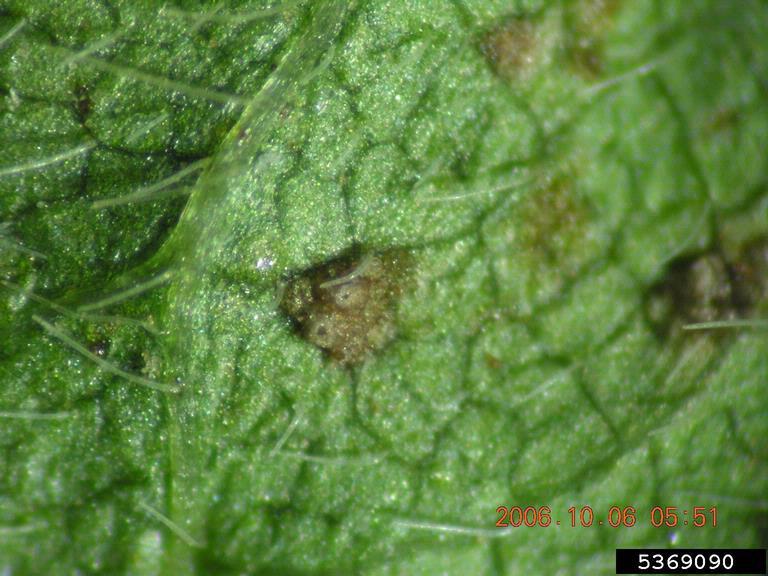
Plant: Soybean
Disease: bean rust